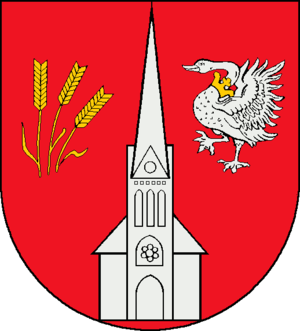
Siek est une commune allemande du Schleswig-Holstein, située dans l'arrondissement de Stormarn, à six kilomètres au sud-est de la ville d'Ahrensburg, près de Hambourg. Siek est le chef-lieu de l'Amt Siek qui regroupe cinq communes en tout.